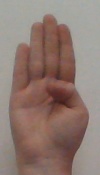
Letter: kaaf